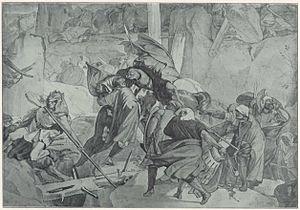
Le passage des Alpes par Hannibal est une étape majeure de la marche vers l’Italie de l’armée d’Hannibal Barca, réalisée à la fin de l’année 218 av. J.-C., au début de la deuxième guerre punique déclenchée contre Rome. La voie terrestre par le sud de la Gaule est la seule possible pour conduire plusieurs dizaines de milliers d'hommes d'Espagne en Italie. De surcroît, Hannibal espère trouver des alliés parmi les tribus gauloises de Gaule cisalpine, en arrivant dans un territoire mal contrôlé par les Romains. Après avoir traversé le Languedoc et passé le Rhône, Hannibal évite d'affronter l'armée de Scipion débarquée dans les bouches orientales du Rhône et conduit ses troupes à travers les Alpes en dix jours d'approche, neuf jours de montée au milieu de tribus hostiles, deux jours de regroupement au col et quatre jours de descente en se taillant un chemin dans le versant, pour parvenir enfin dans la plaine du Pô. Quoique difficile, le franchissement des Alpes par une armée n'est pas exceptionnel dans l'Antiquité. C'est la figure de son chef de guerre Hannibal et la présence des éléphants qui lui donnent un relief unique et ont contribué à sa célébrité.